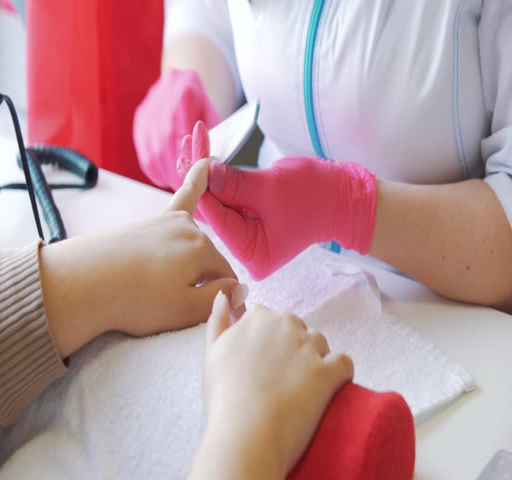
woman hands receiving a manicure in beauty salon .